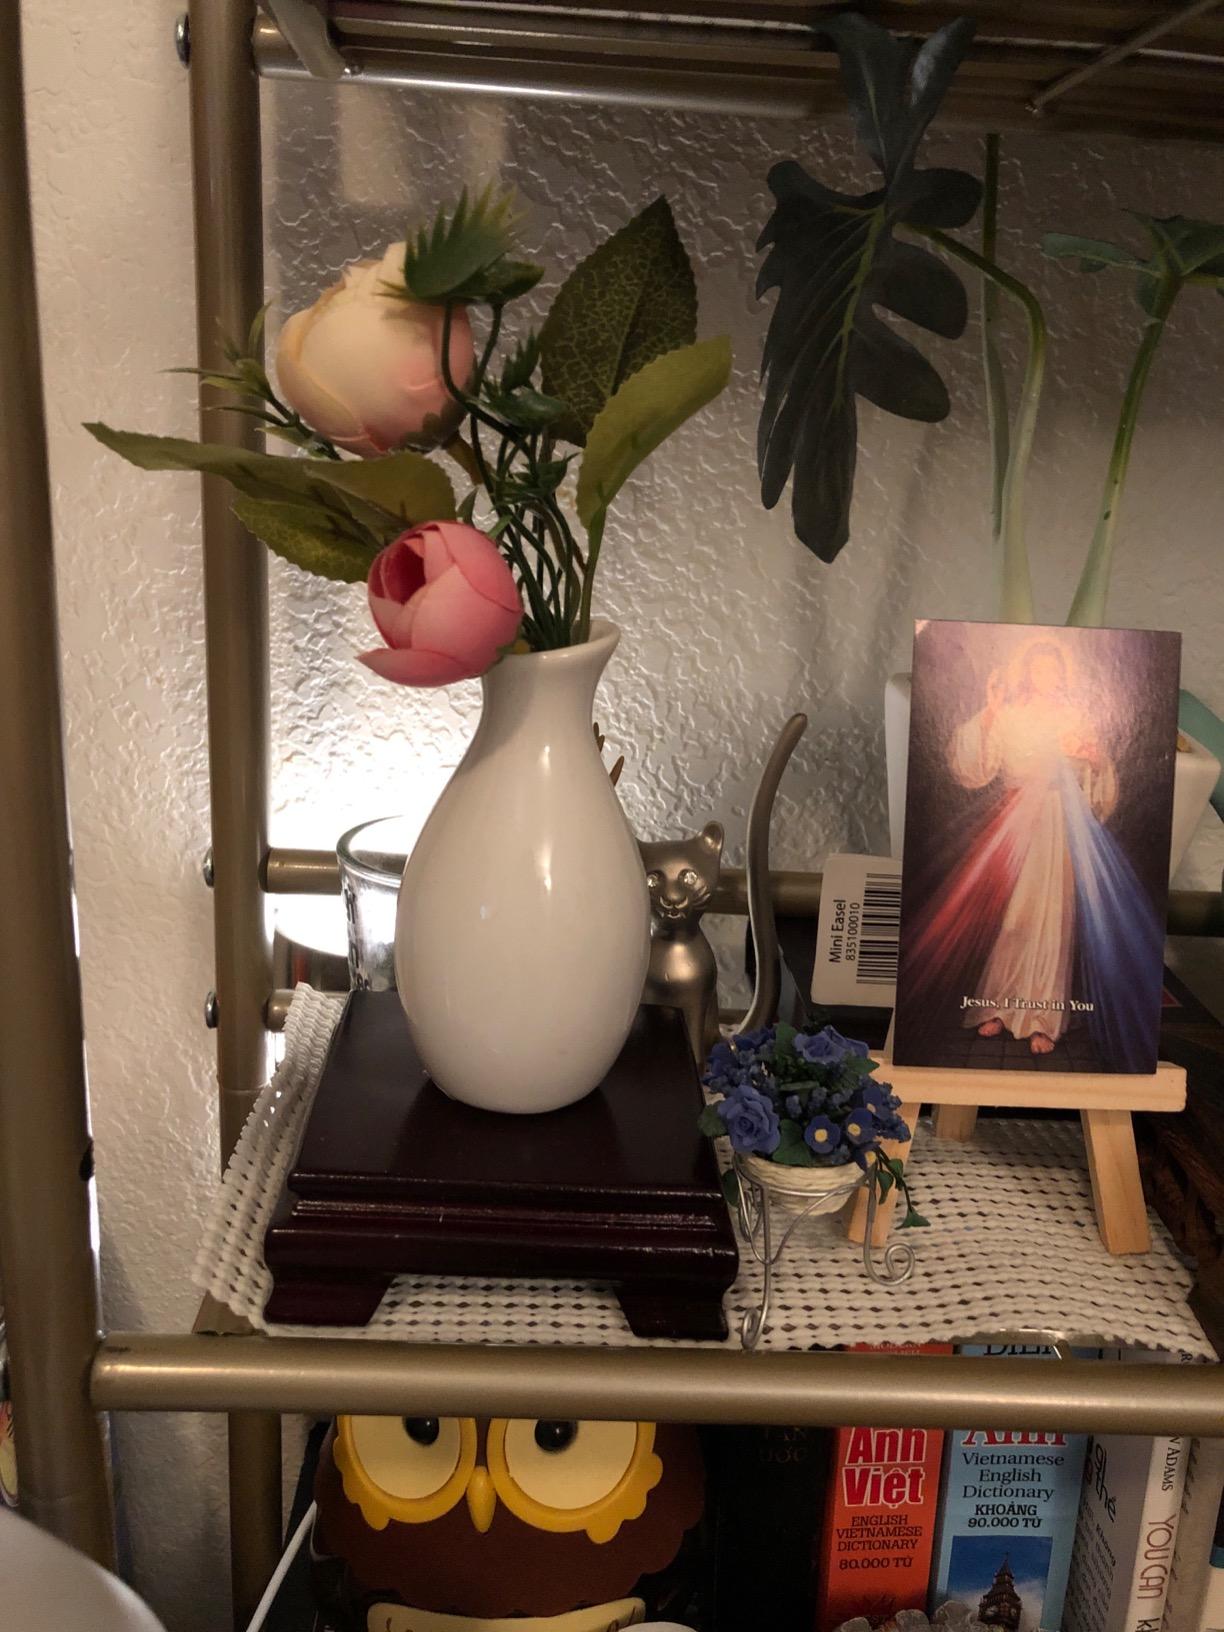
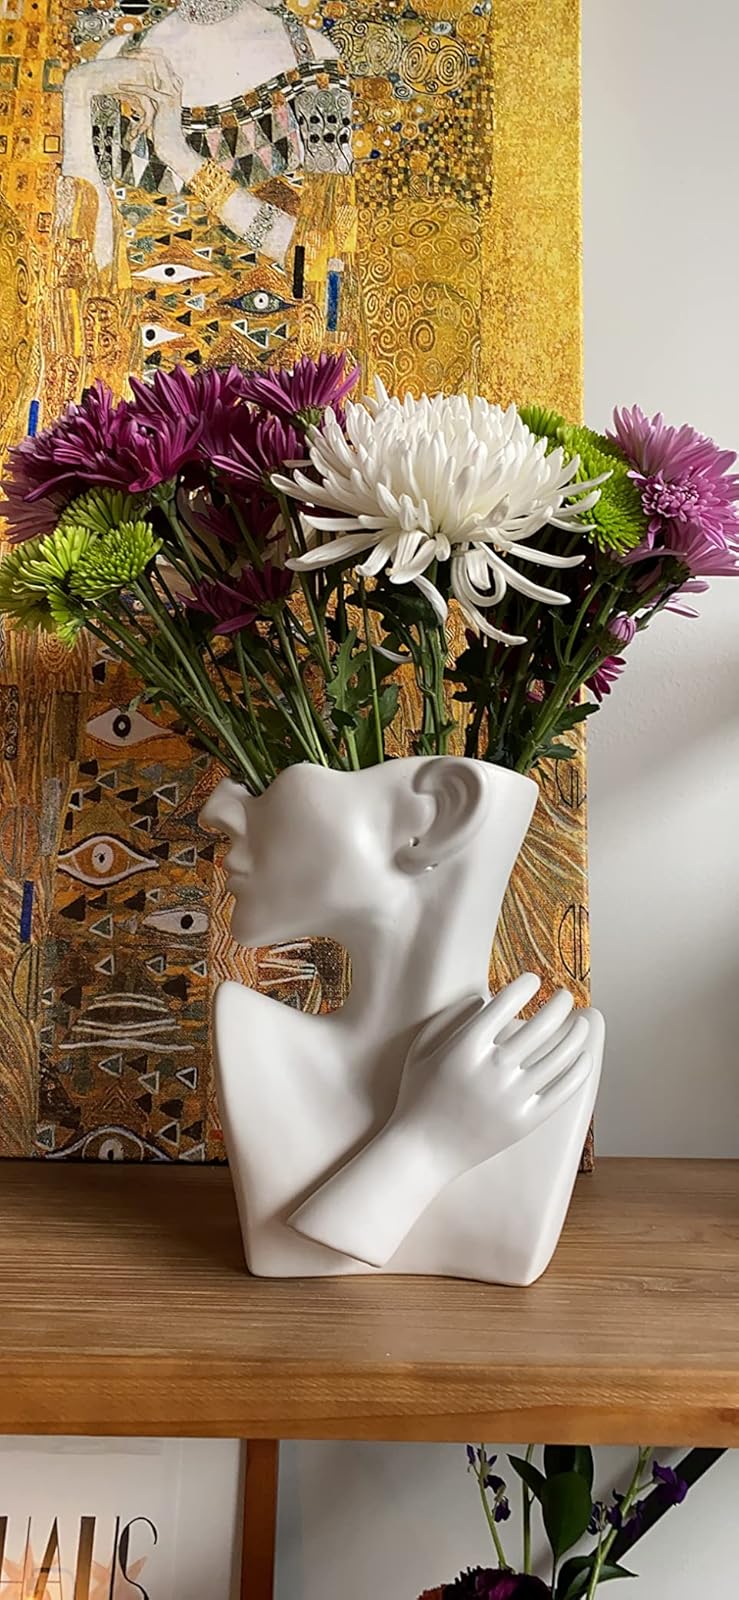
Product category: vase
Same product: no